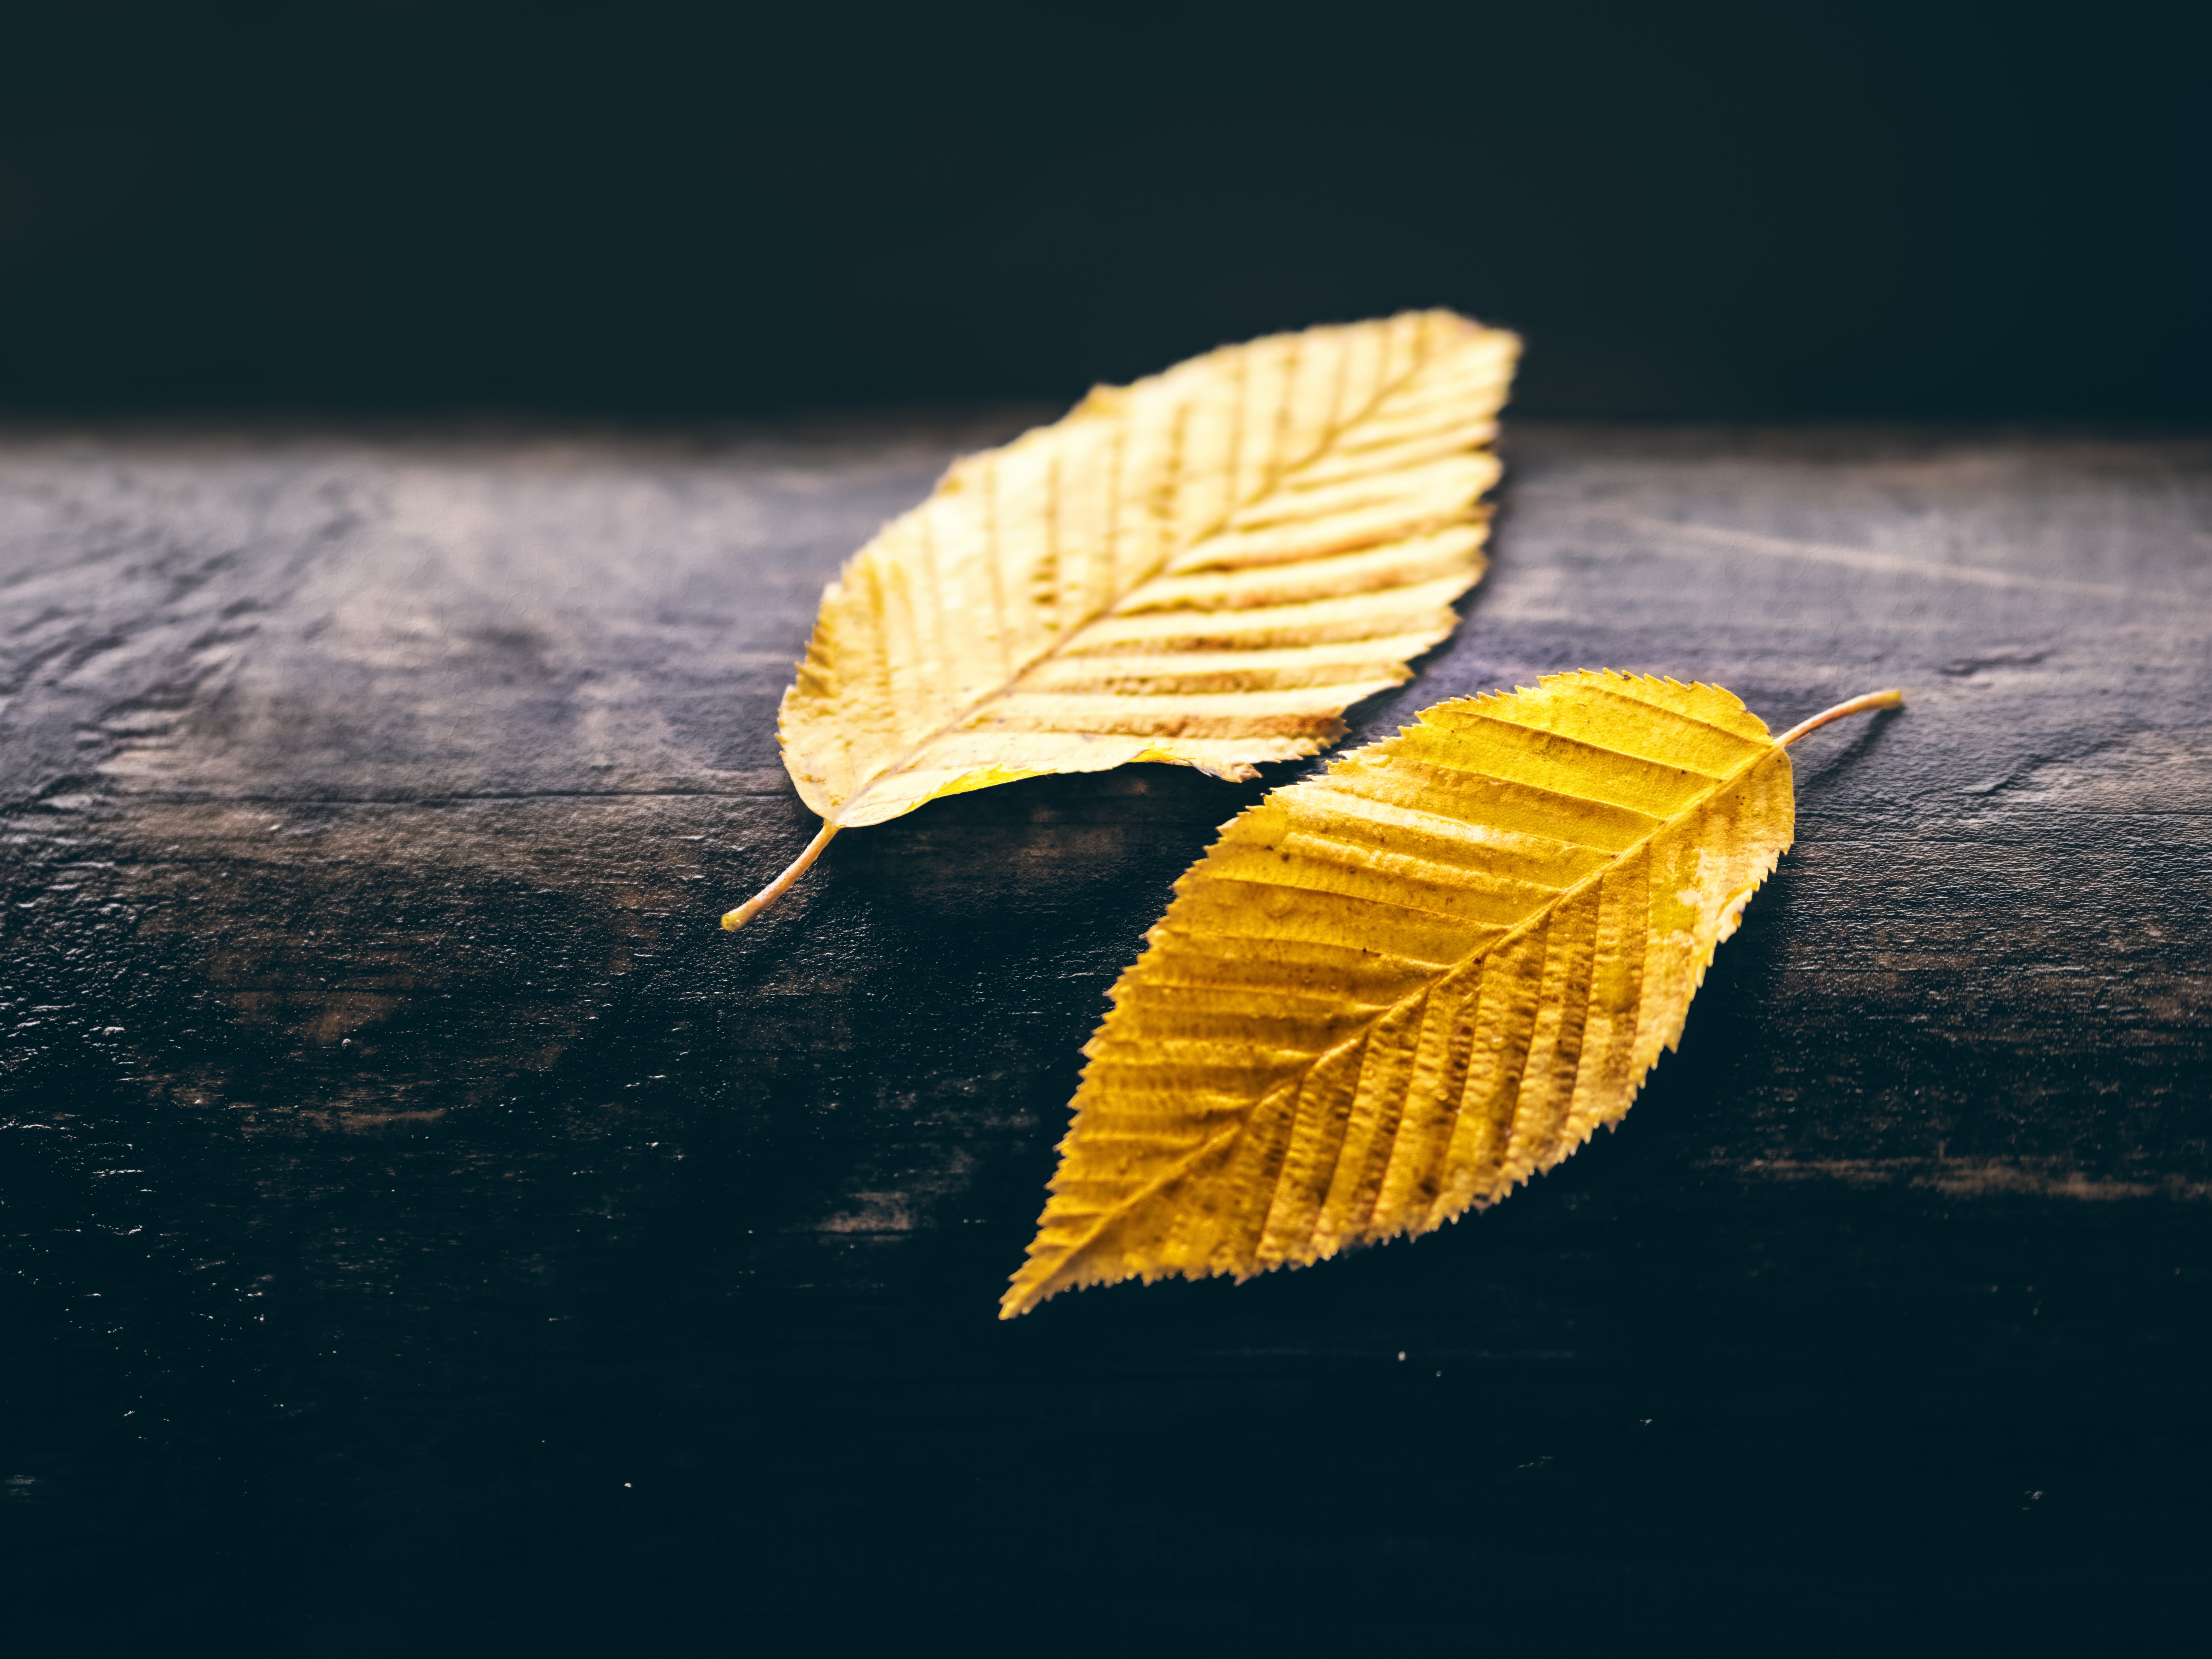
leaf, yellow, plant, sky, tree, deciduous, swamp birch, still life photography, autumn, still life, sweet birch, twig, beech, Tints and shades